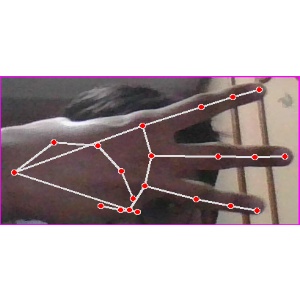
अक्षर: भ